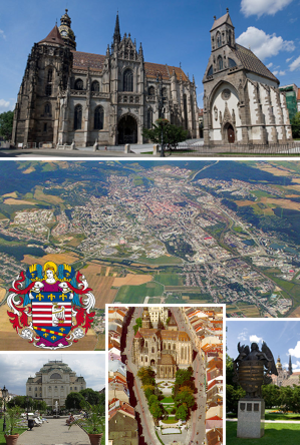
Montage de photos de Košice Slovenčina: Montaž fotky Košíc